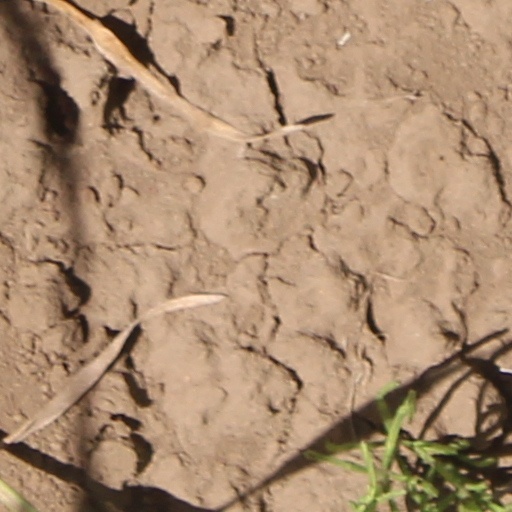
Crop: wheat